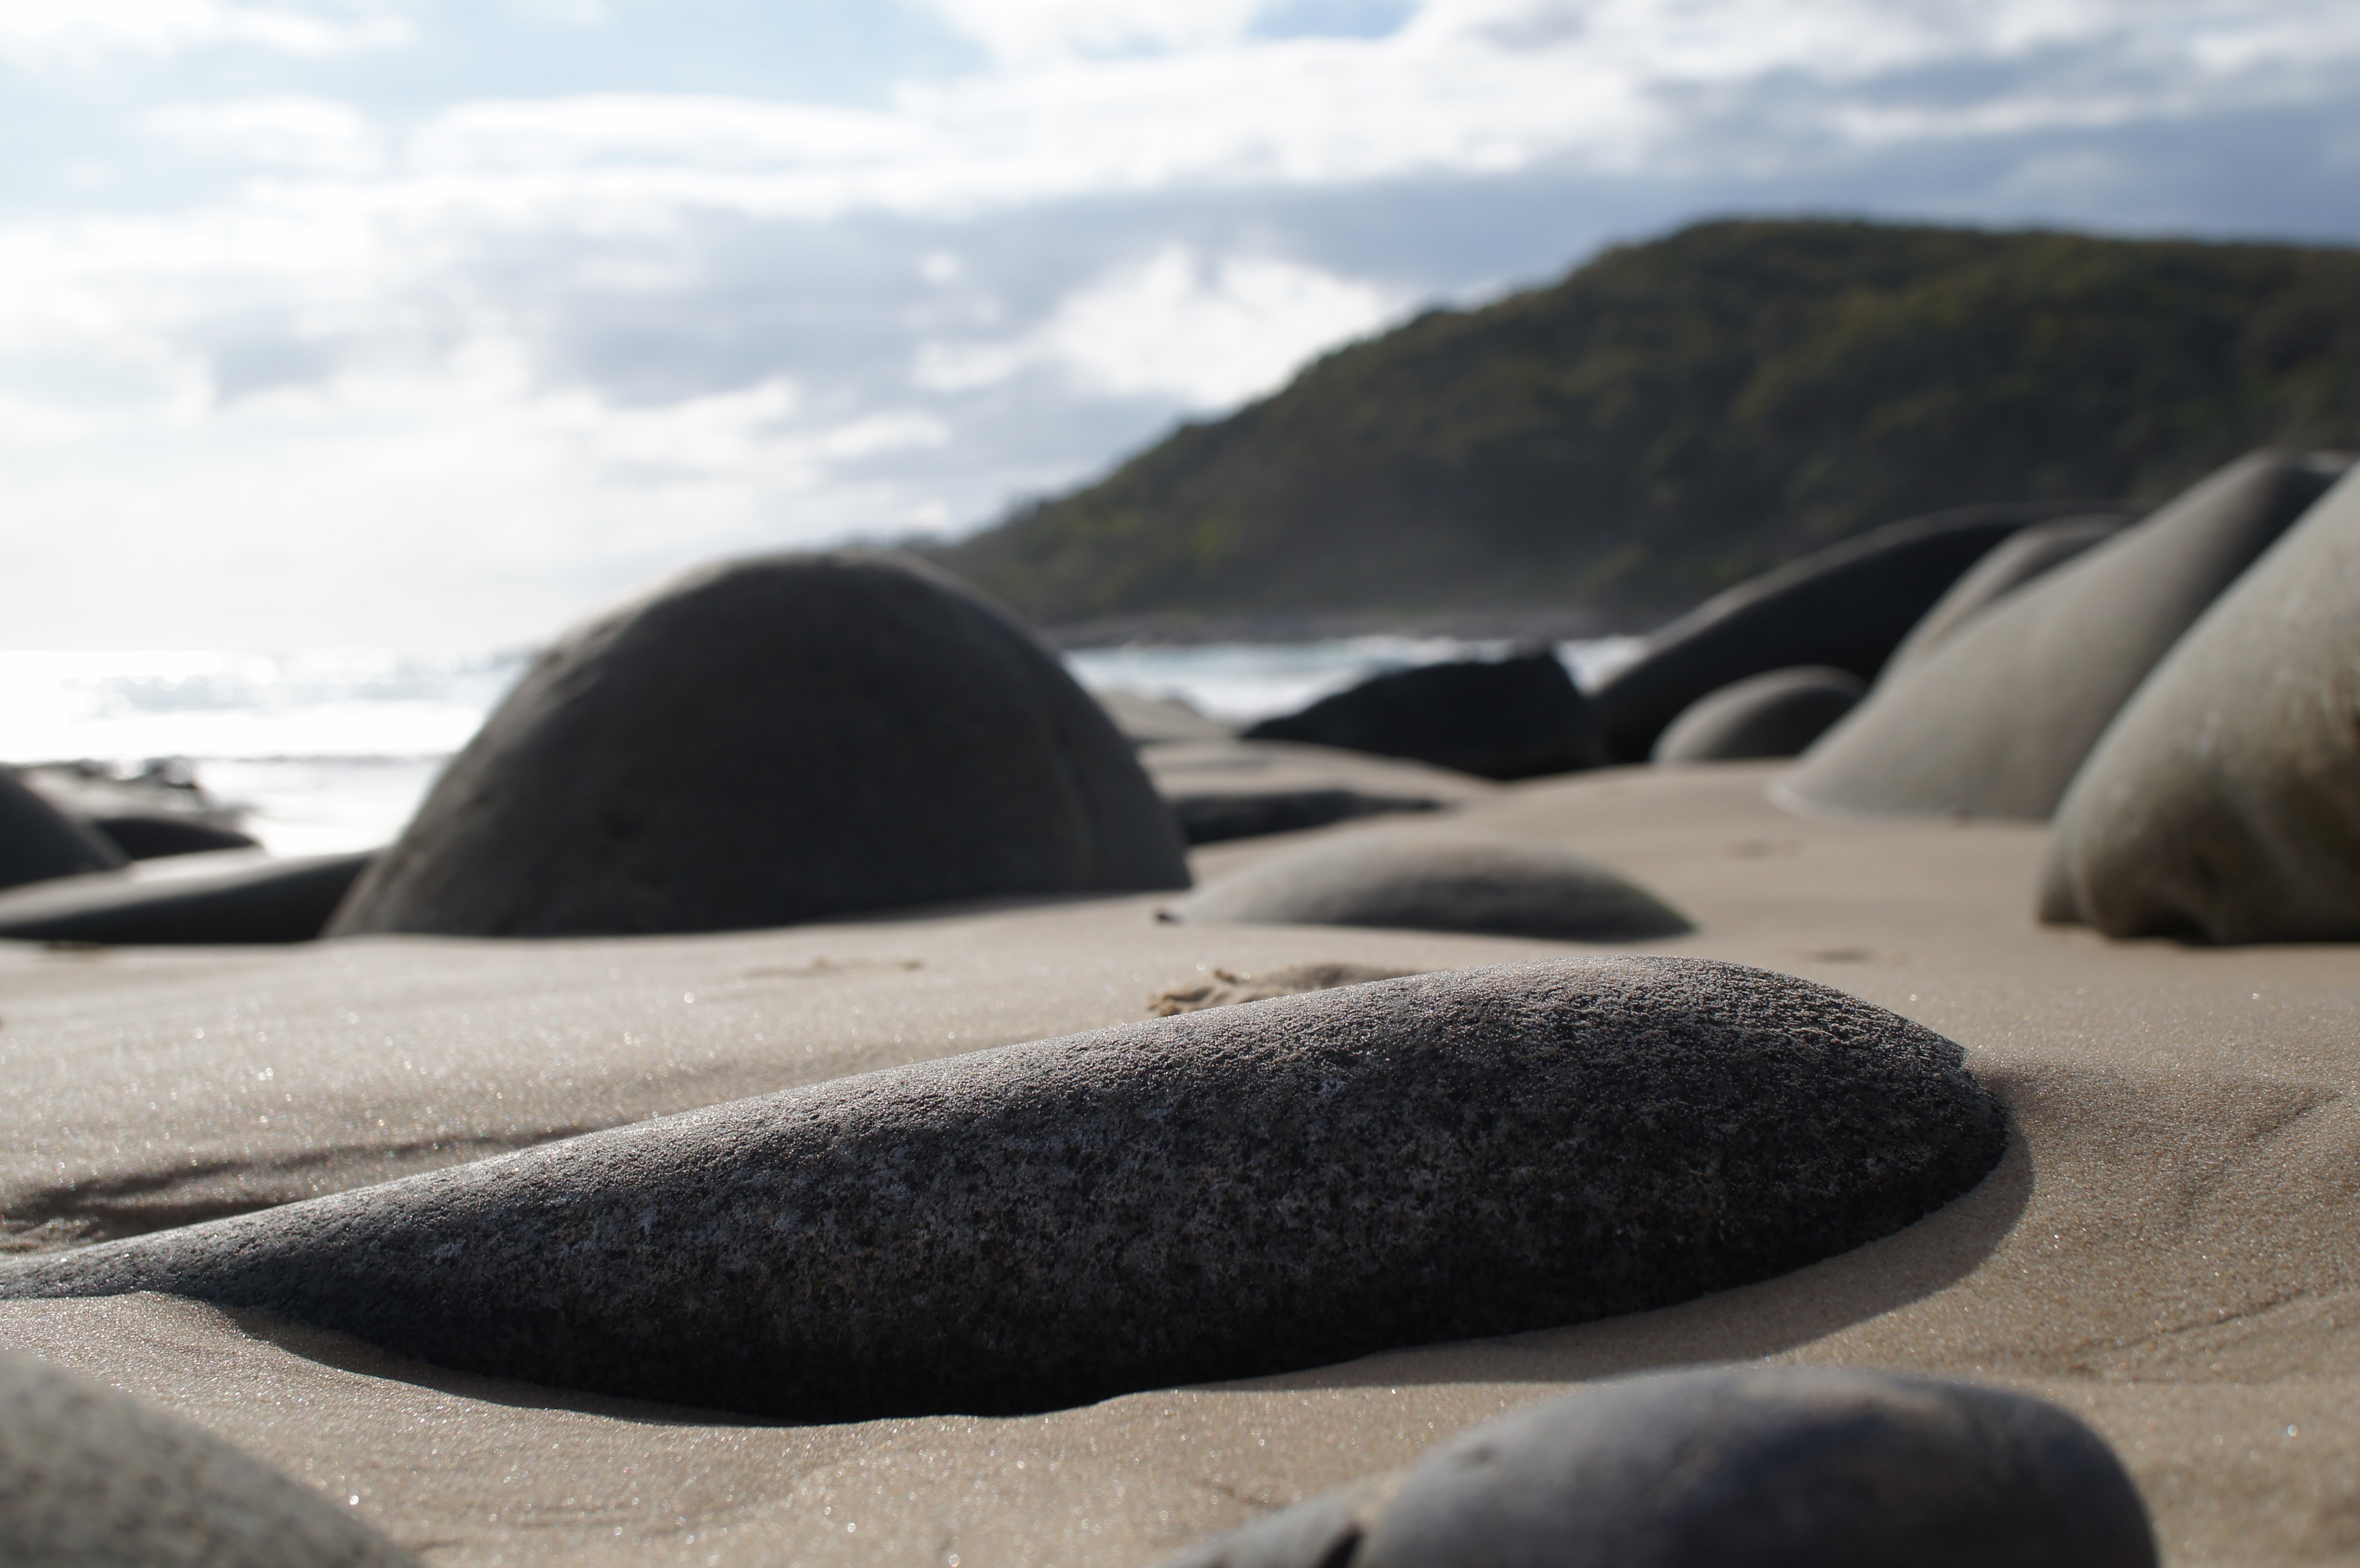
beach, sea, coast, sand, rock, ocean, shore, wave, pebble, material, boulder, wind wave